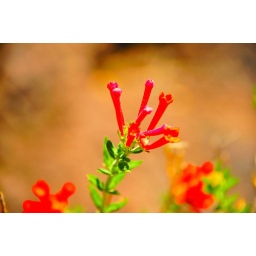
little red flower in desert